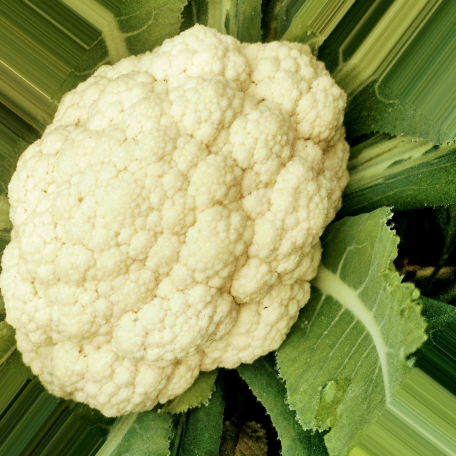
Label: Disease Free